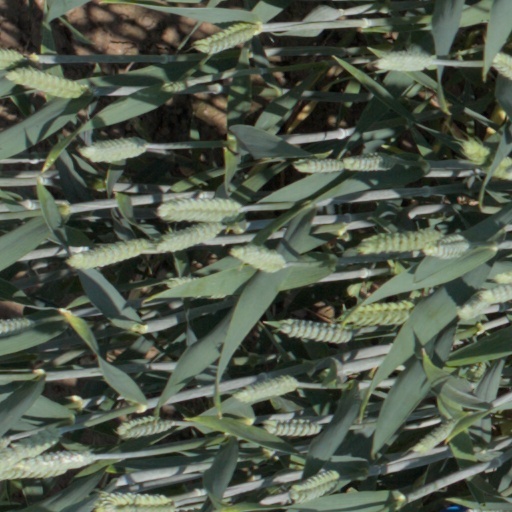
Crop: wheat